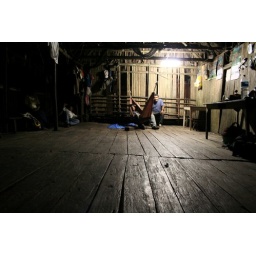
The floor of the house of a shaman near Iquitos. He's chilling in the hammock, the session is about to start.